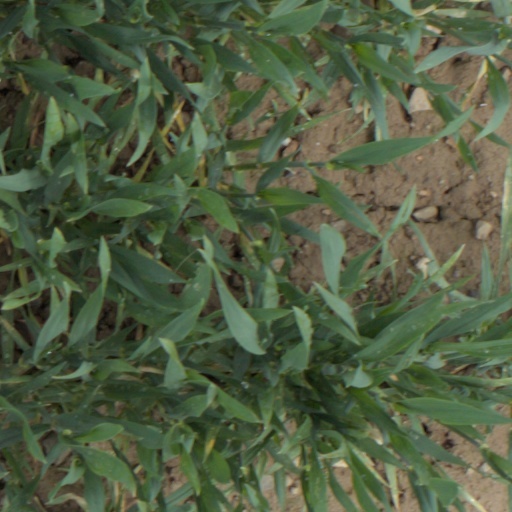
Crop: wheat